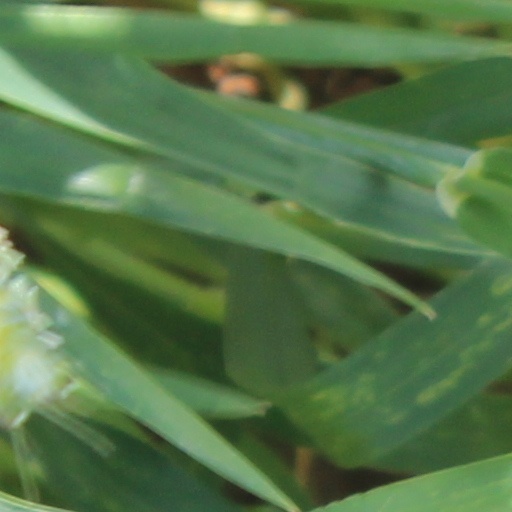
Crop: wheat